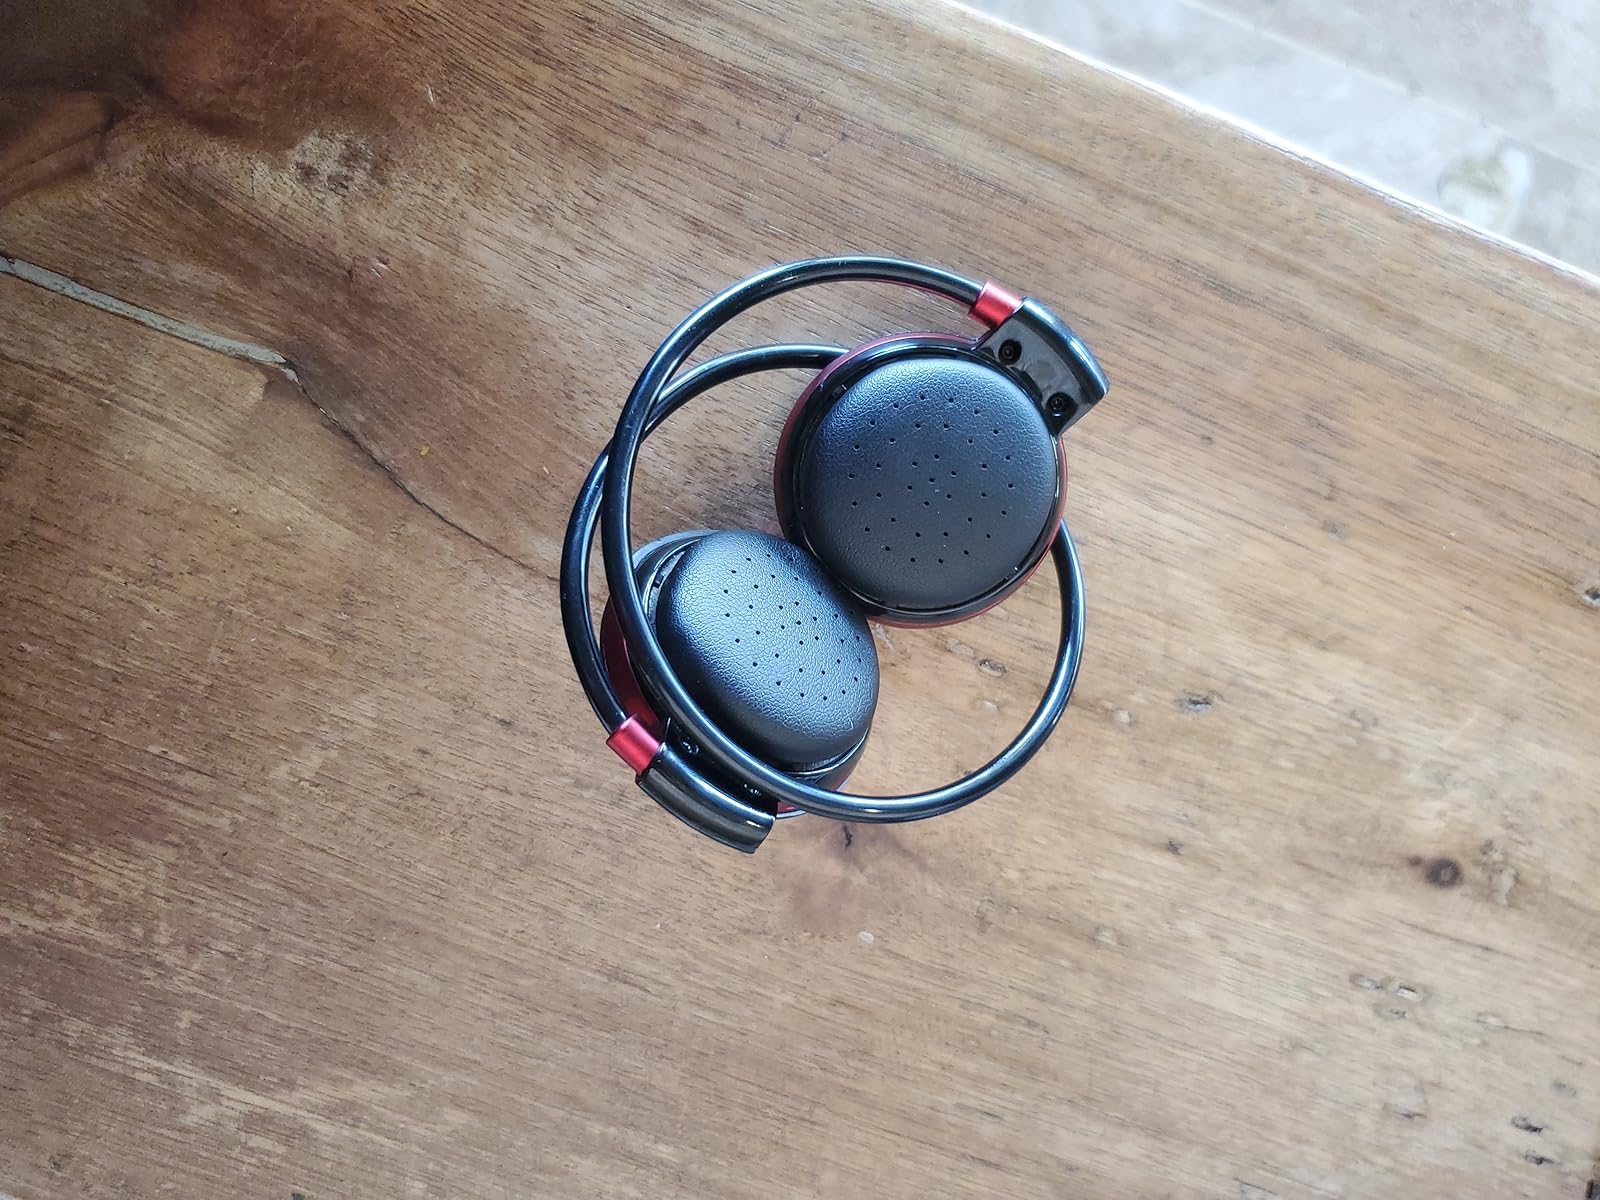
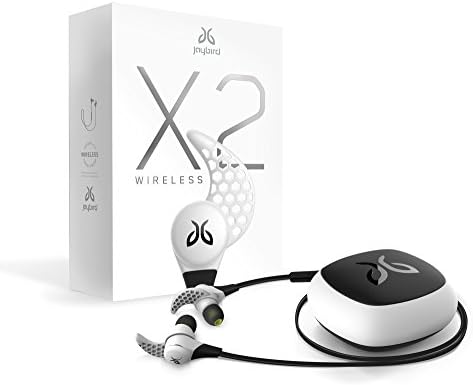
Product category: headphones
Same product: no